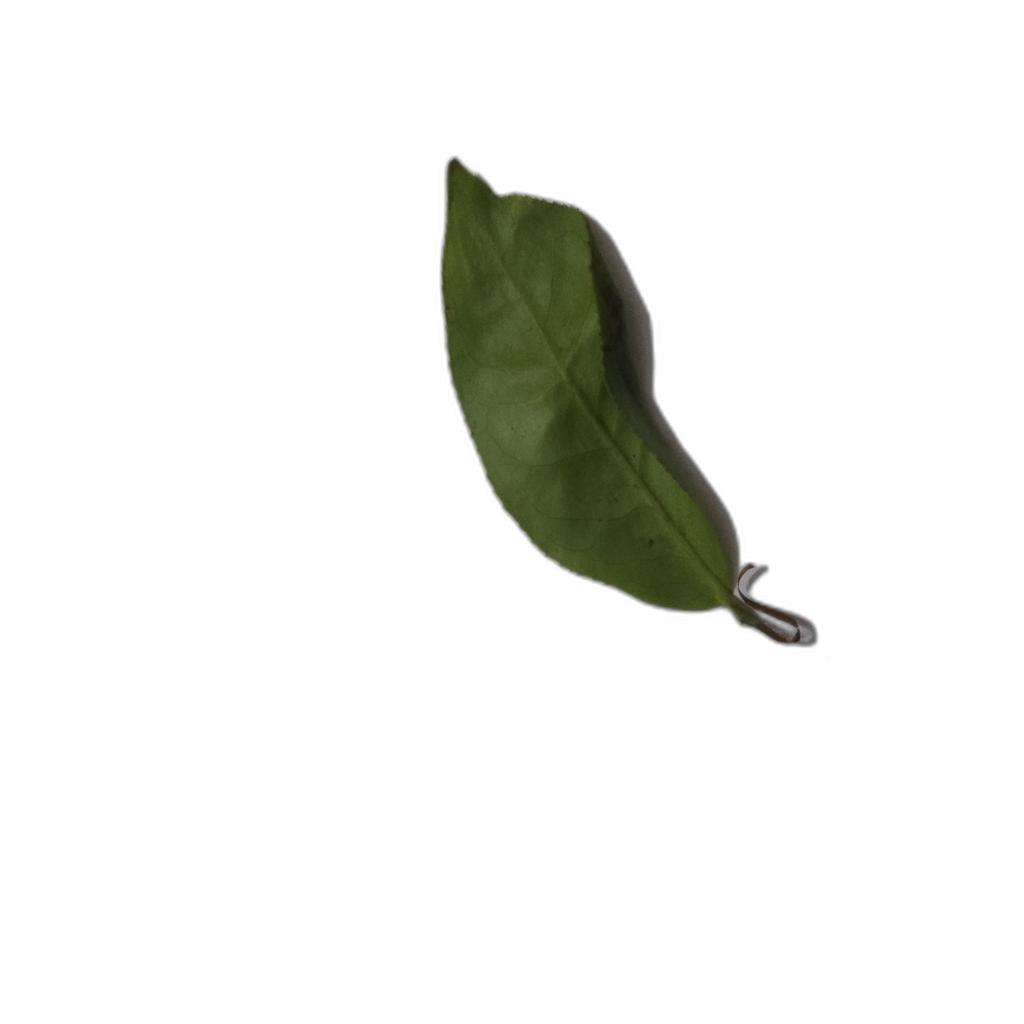
Label: Healthy